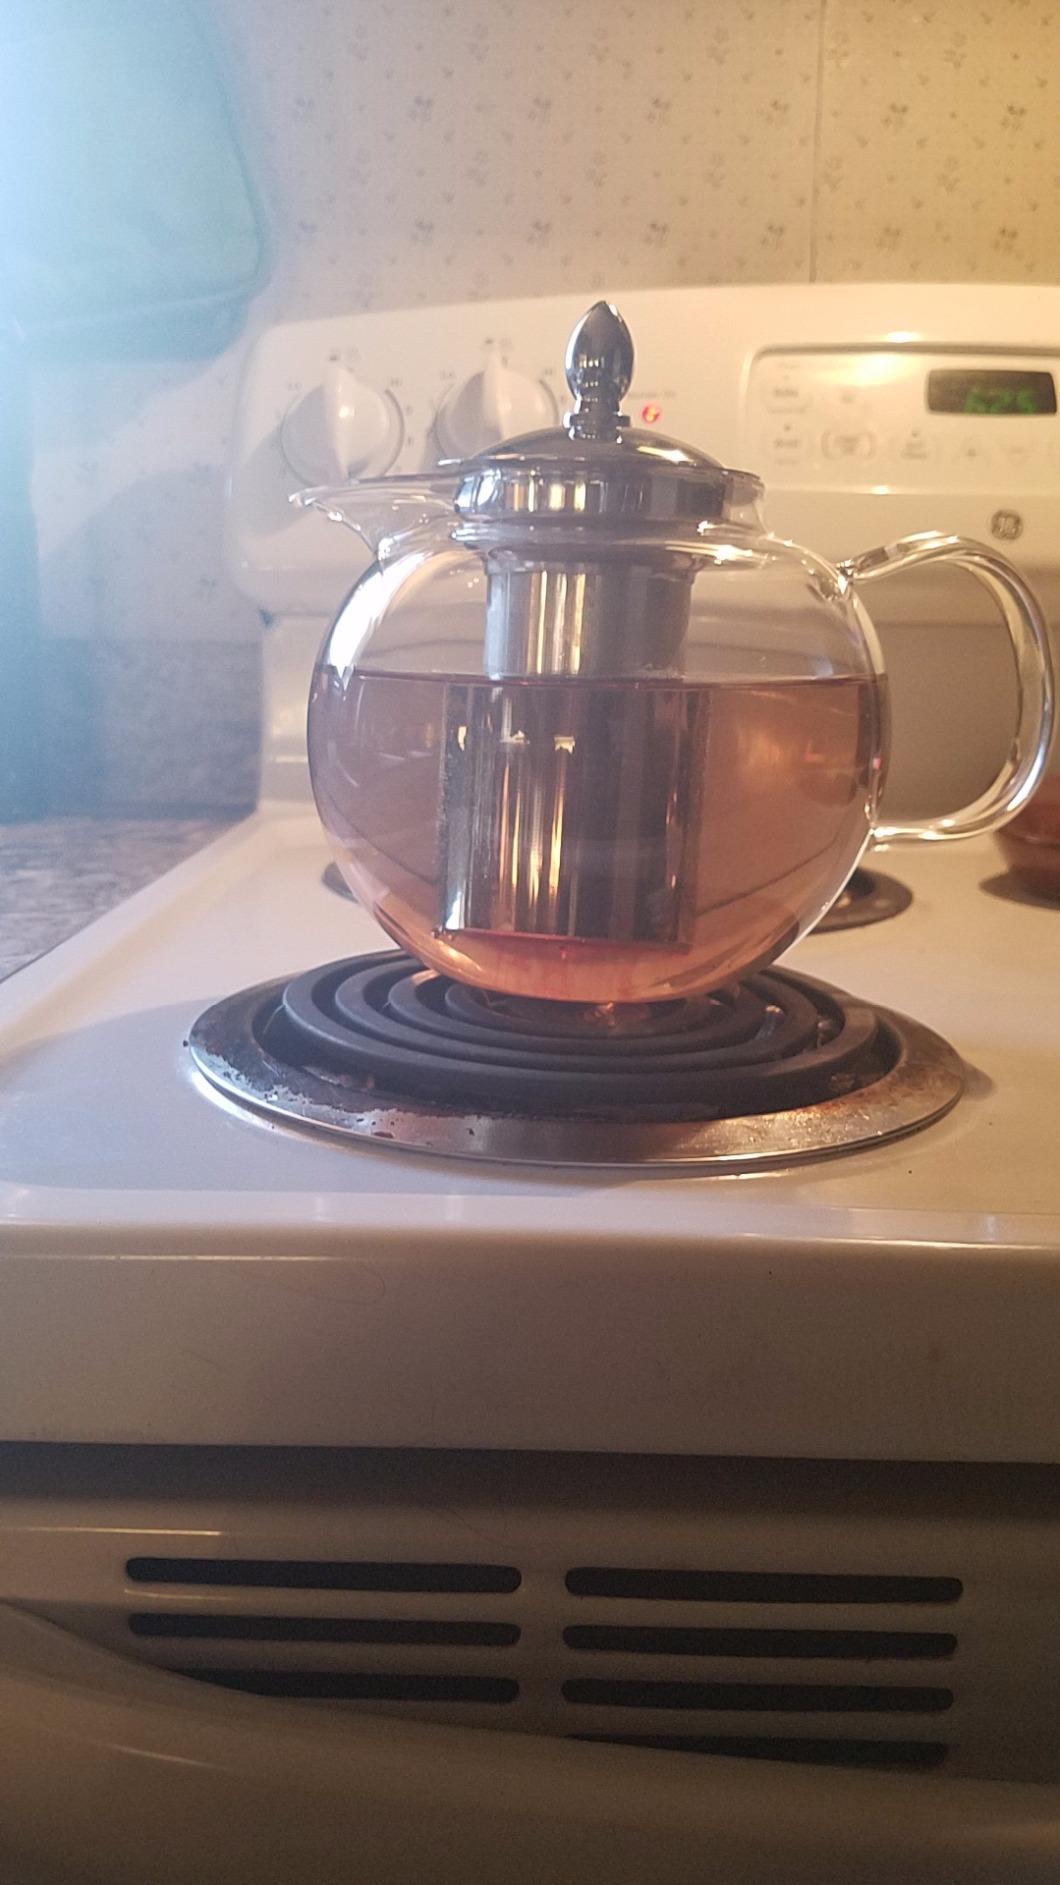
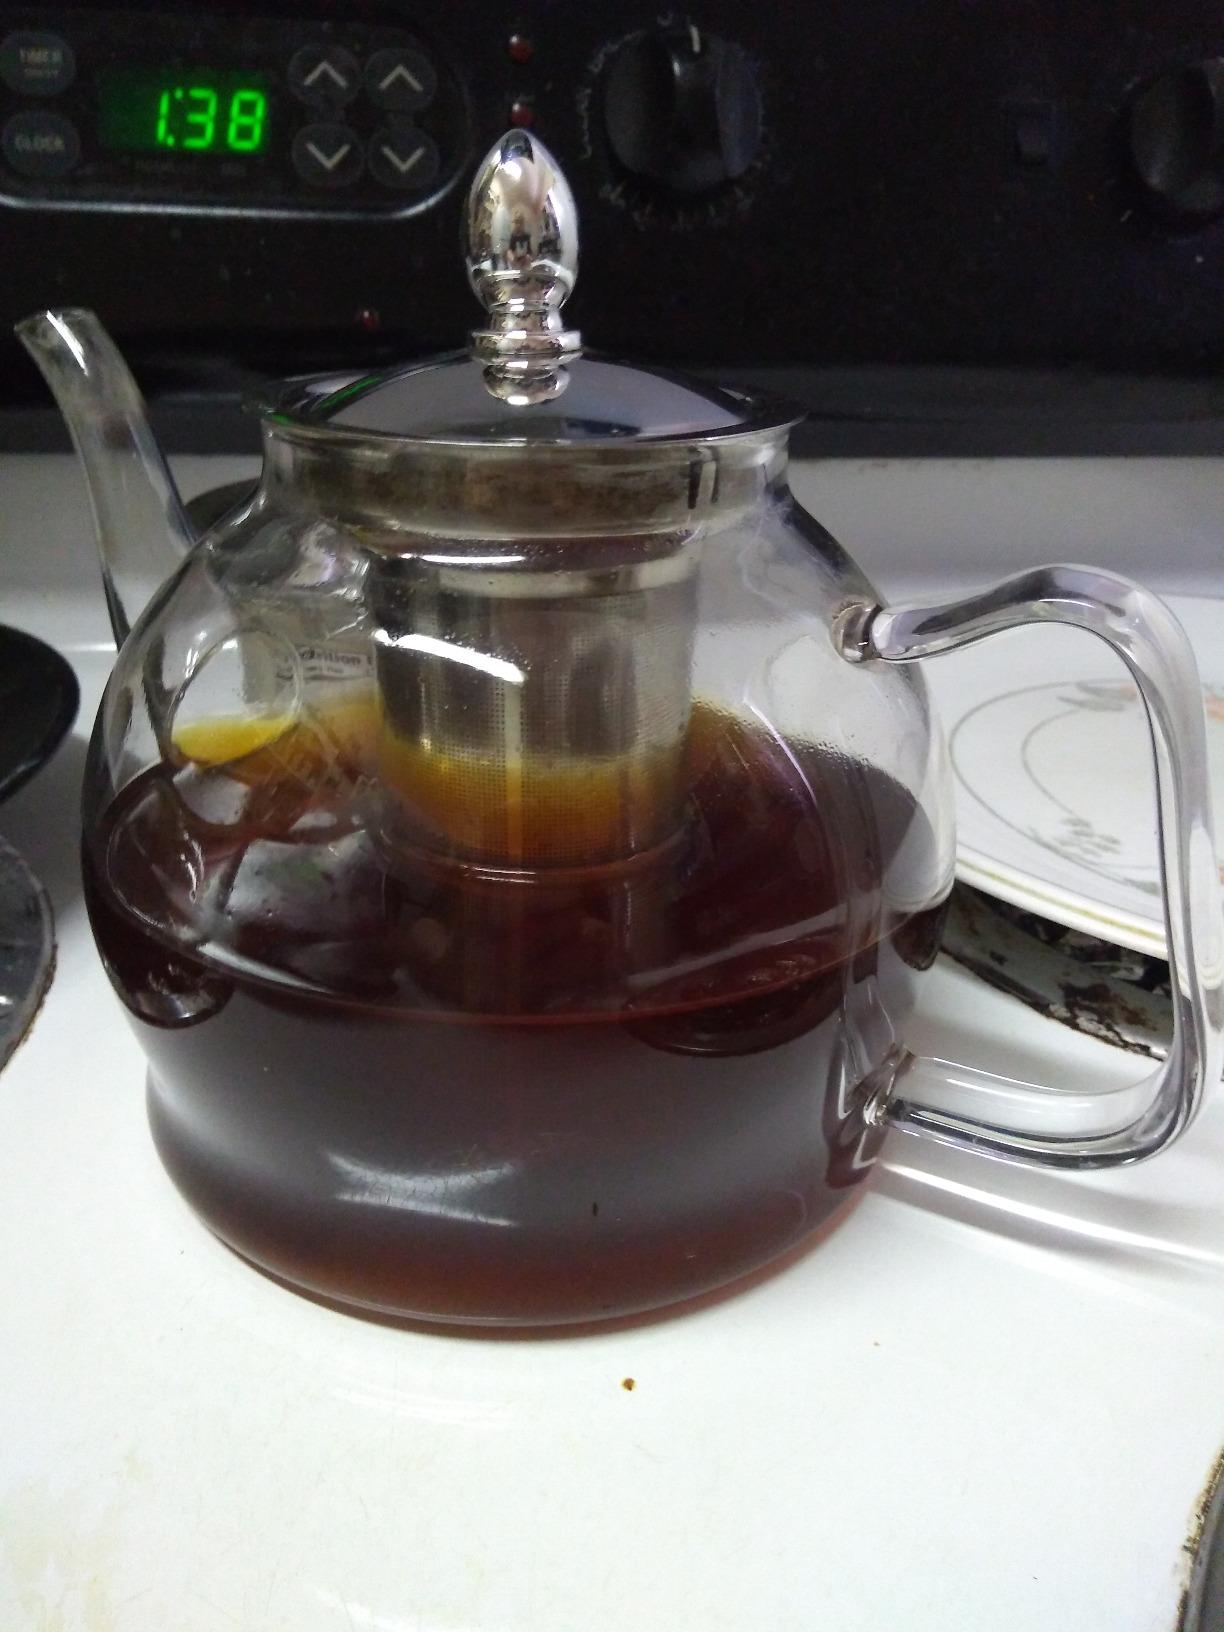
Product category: items_kettle
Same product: no